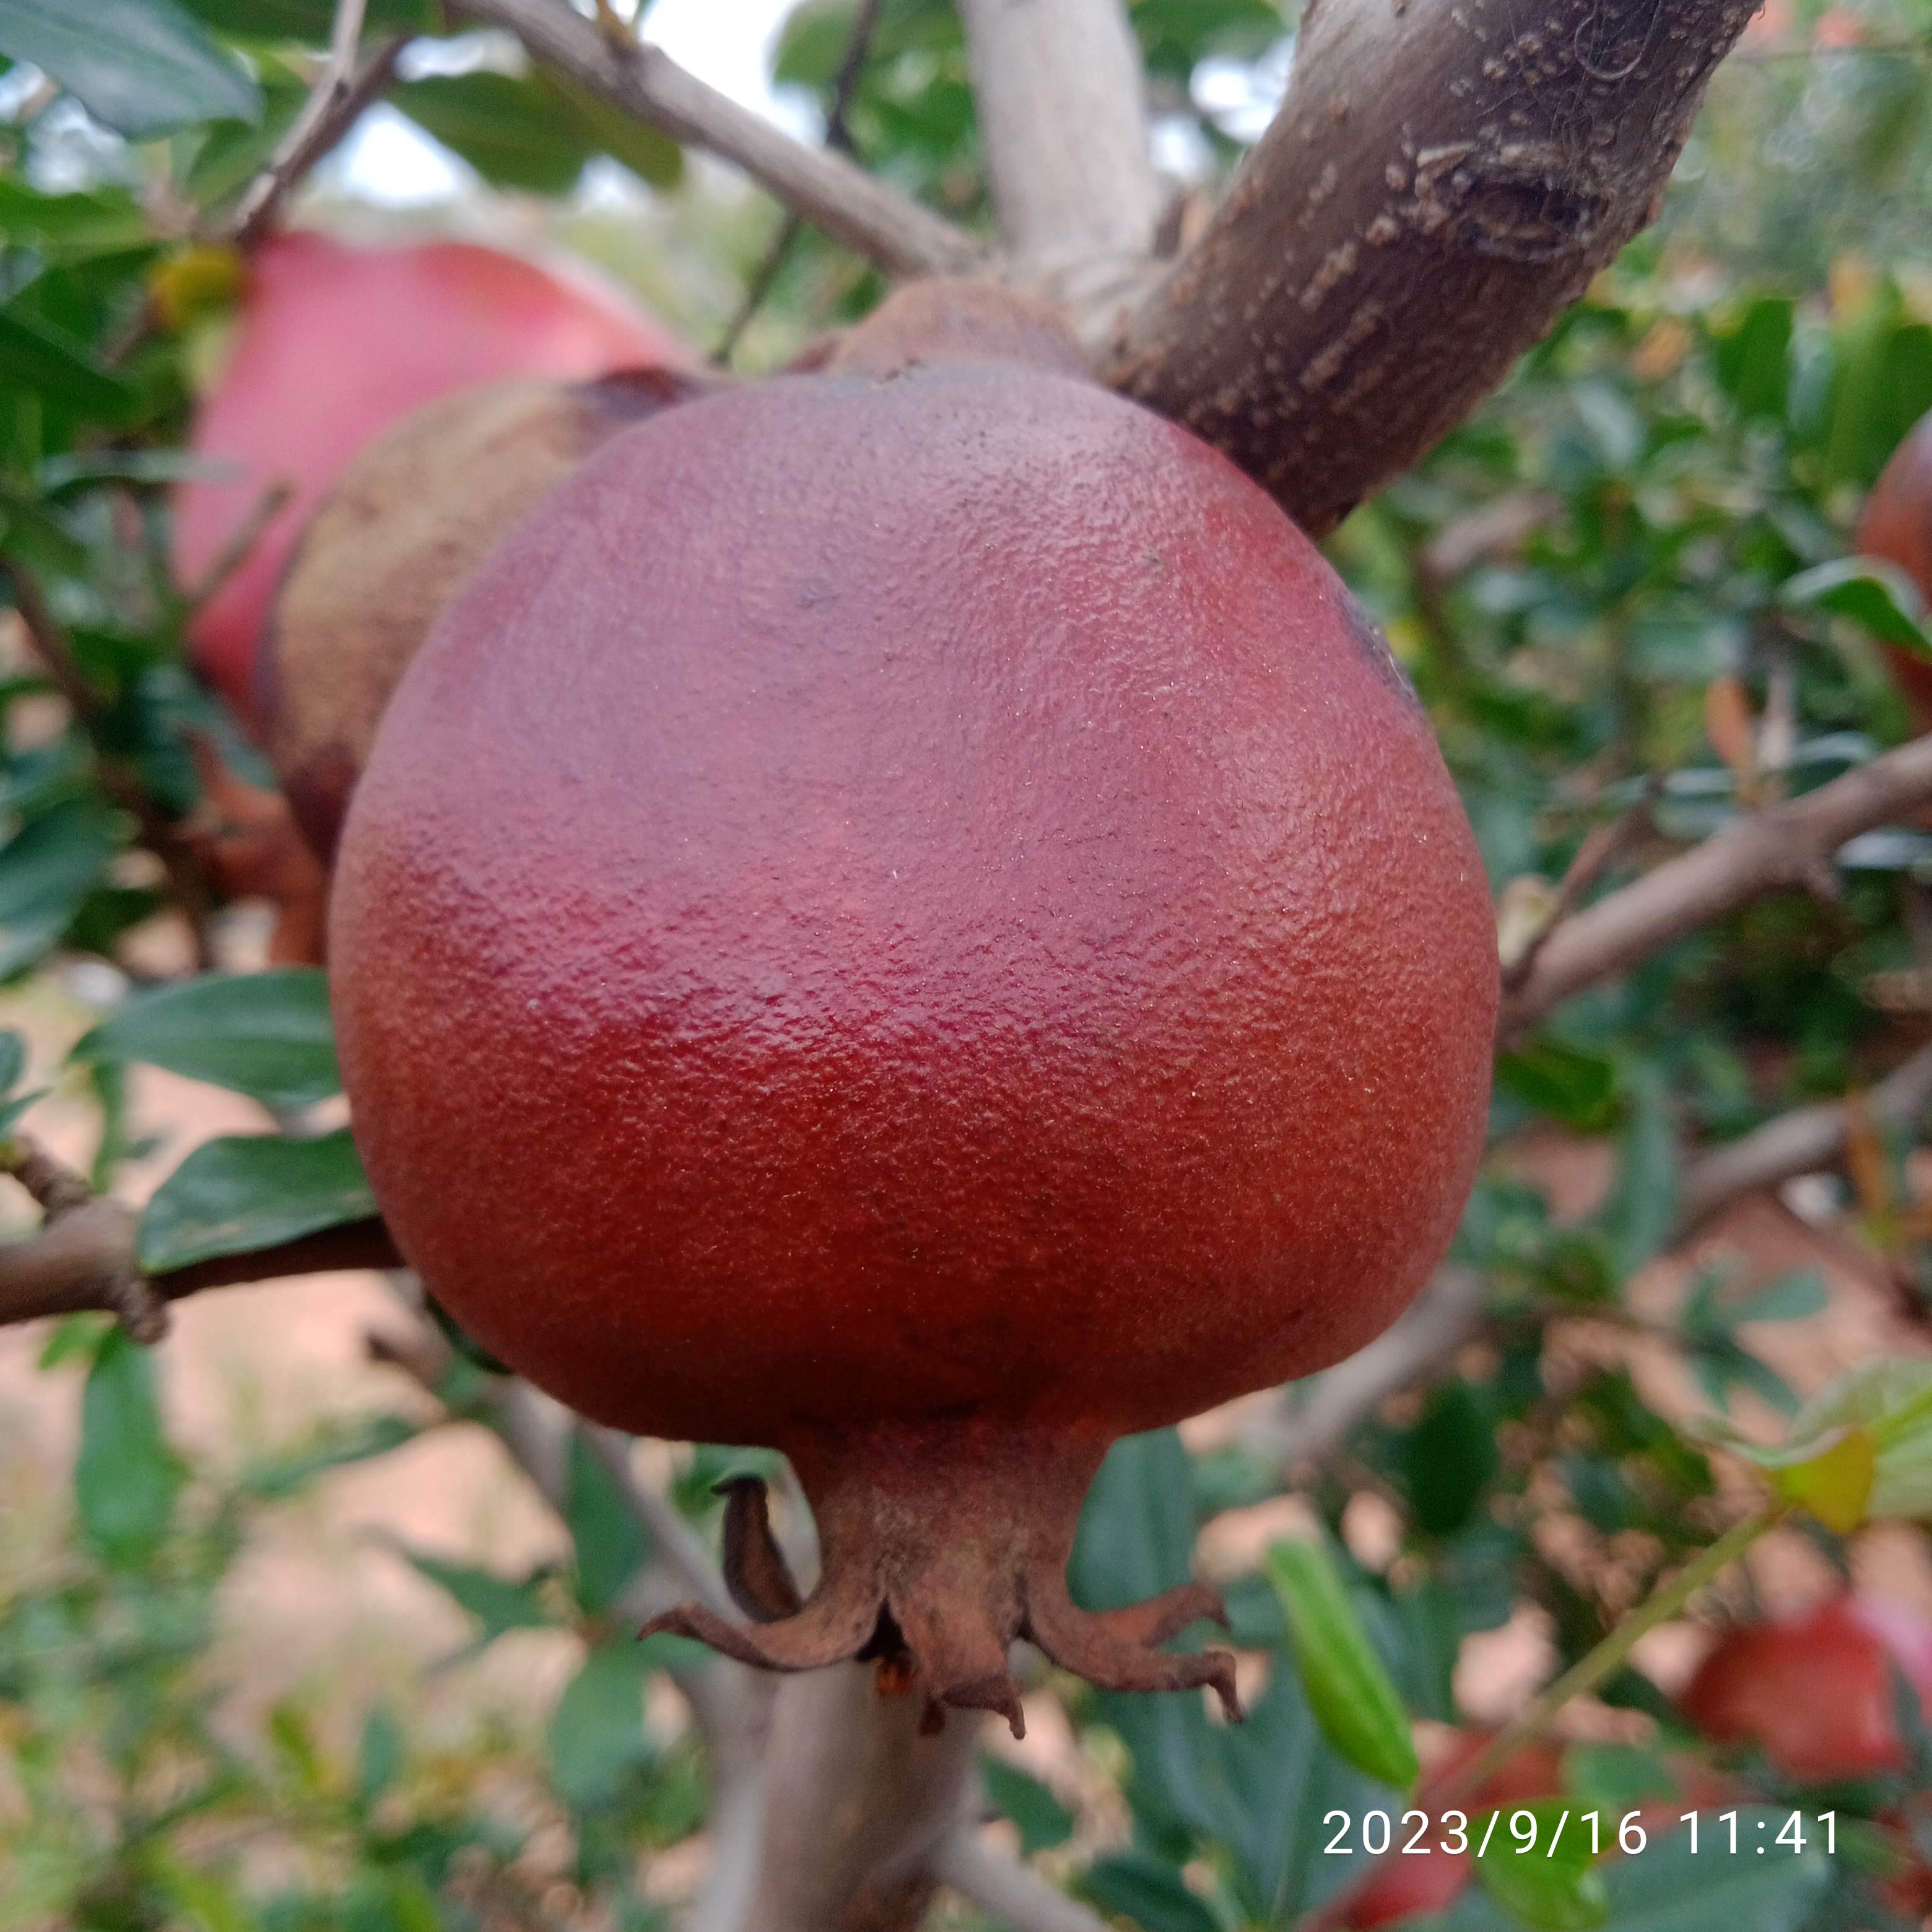
Label: Alternaria